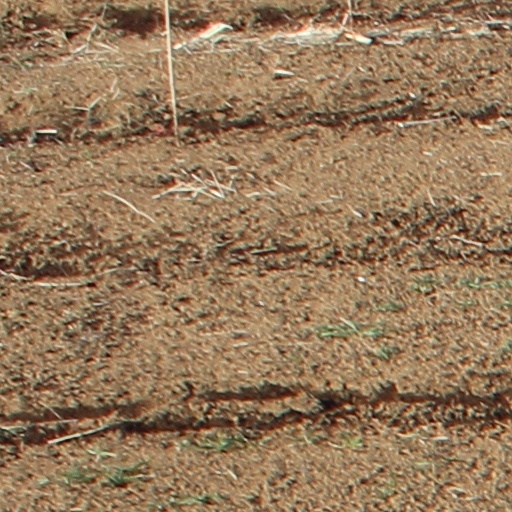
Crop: wheat